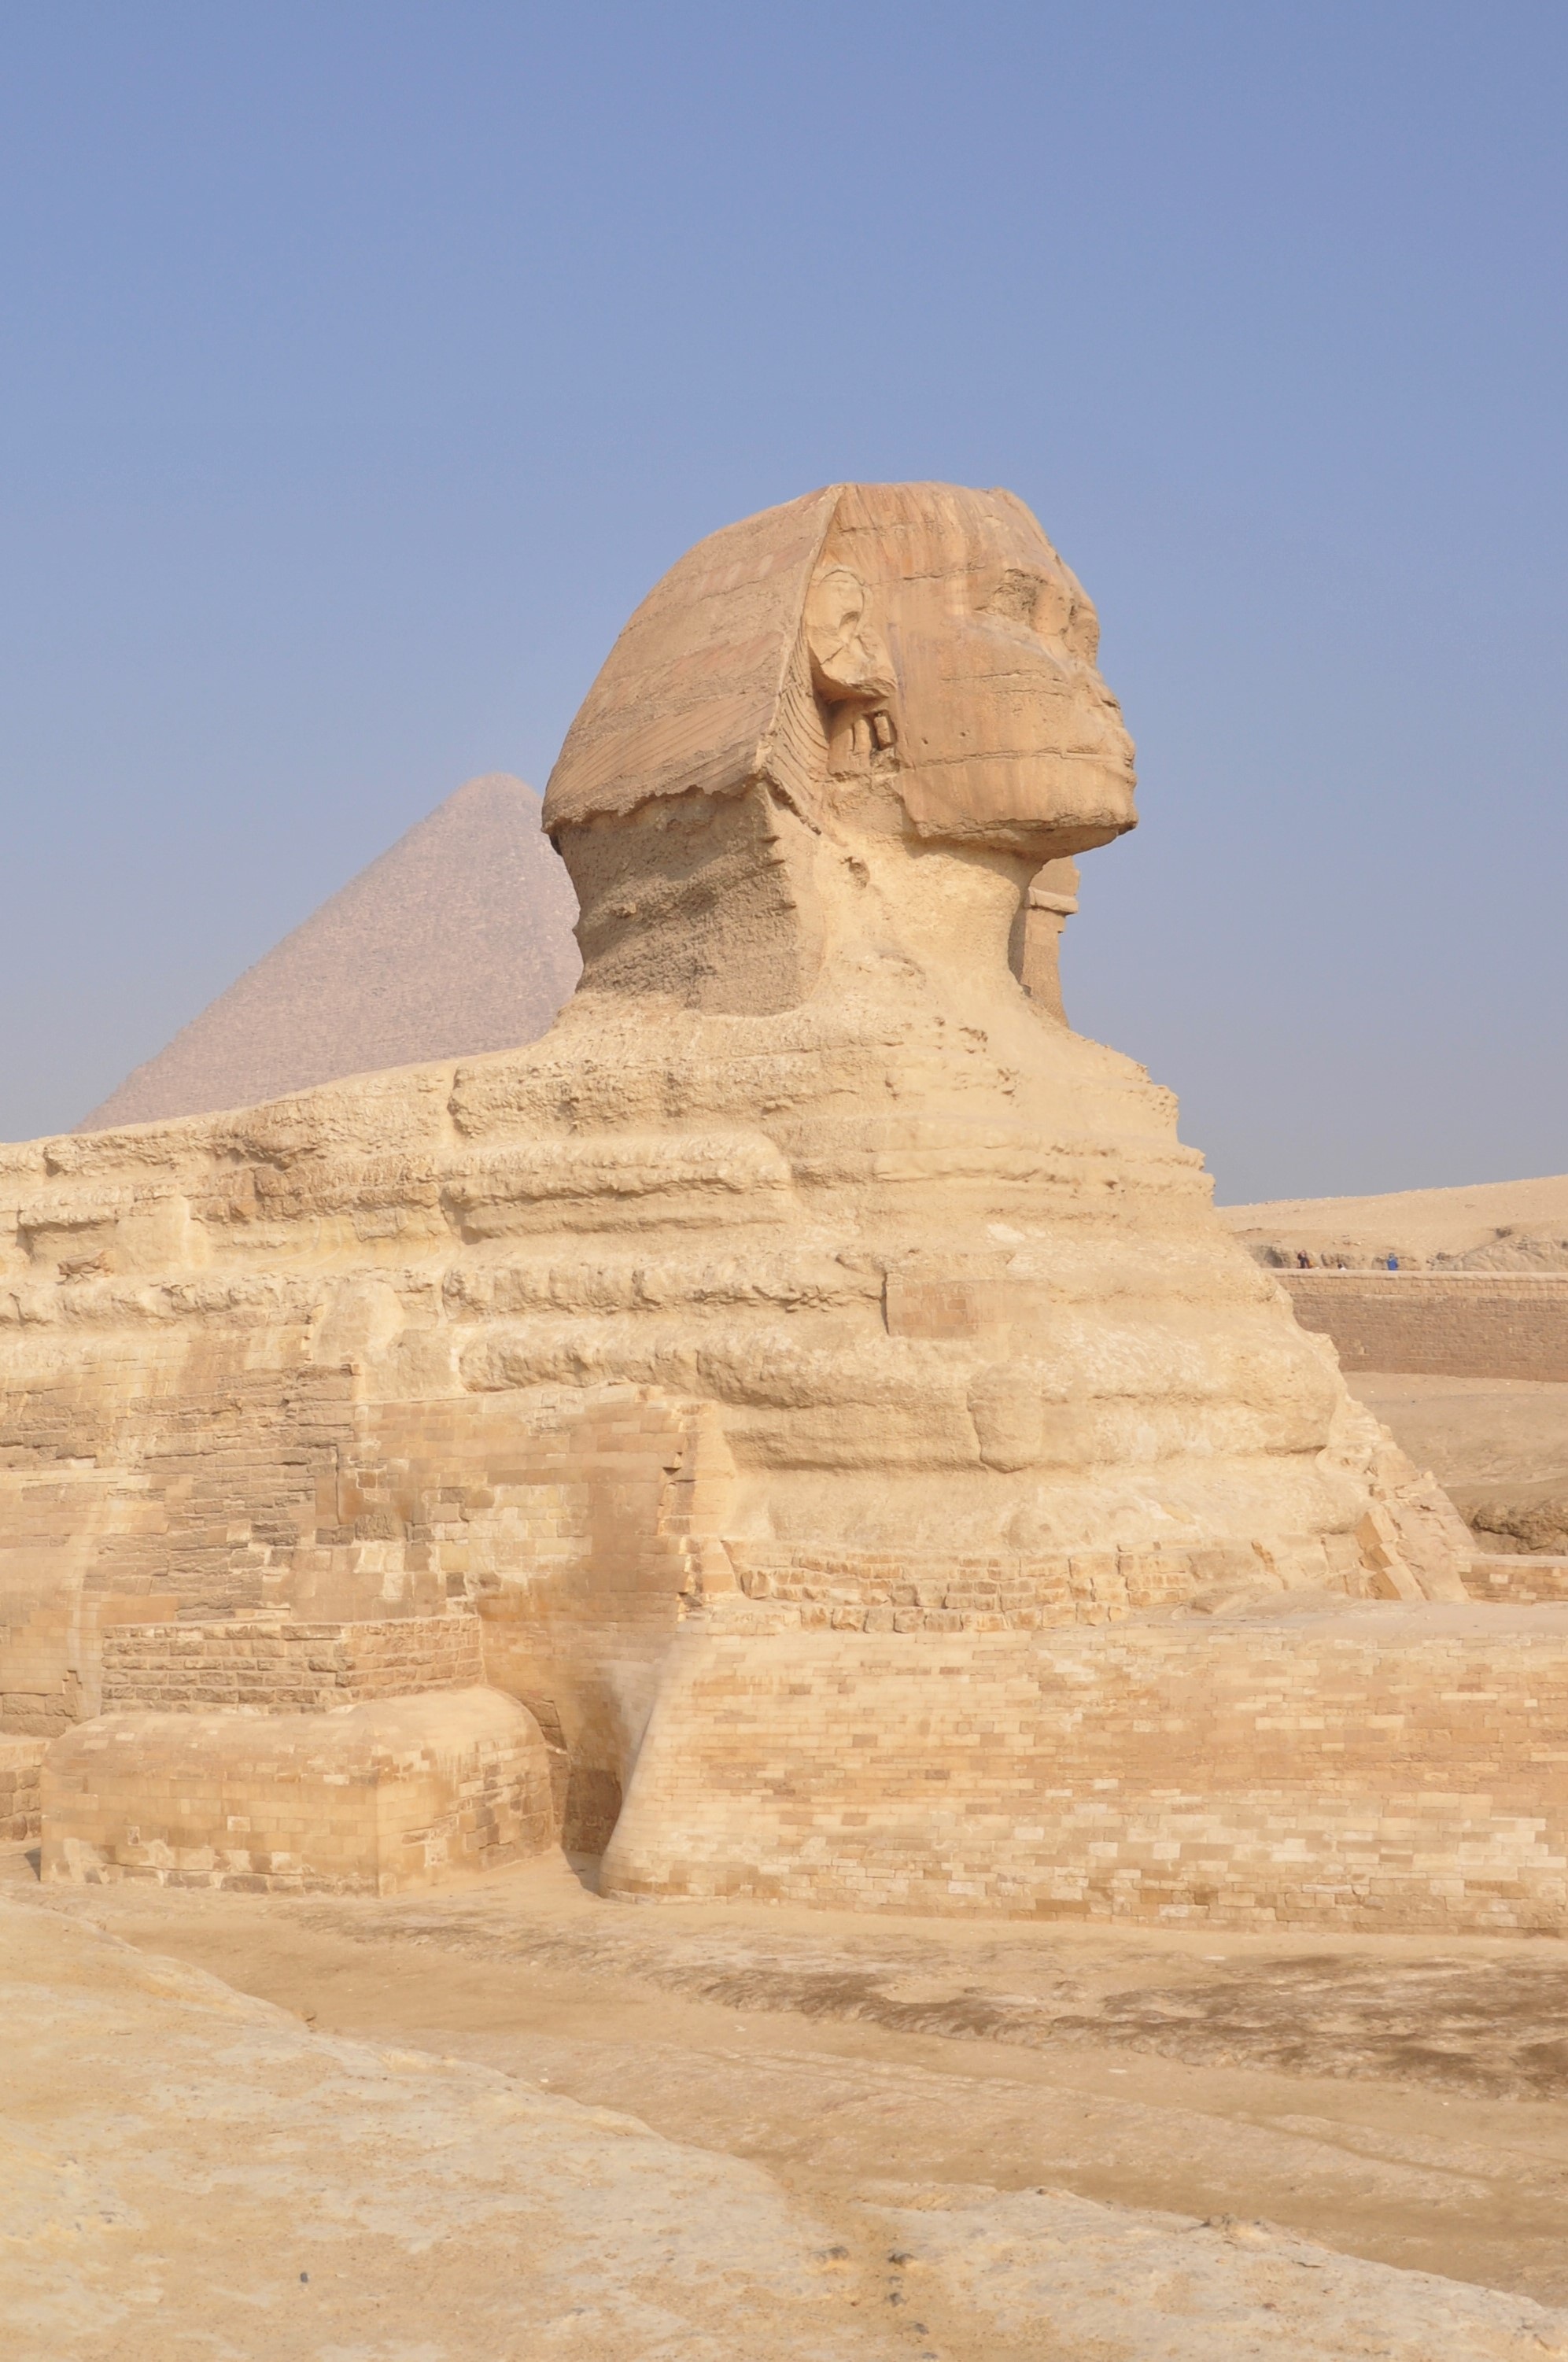
sand, rock, monument, travel, formation, arch, pyramid, landmark, material, egypt, geology, temple, badlands, history, pierre, luxor, sphinx, pharaoh, hieroglyphs, giza, cairo, wadi, monolith, pyramids, nile, archaeological site, historic site, ancient history, egyptian temple